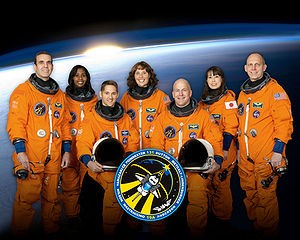
STS-131
STS-131 er rumfærgen Discoverys 38. rummission. Den blev opsendt den 5. april 2010 klokken 12:21 dansk sommertid. Discovery landede tirsdag d. 20. april klokken 15:08 på Kennedy Space Center i Florida.